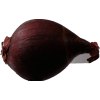
Label: red_onion